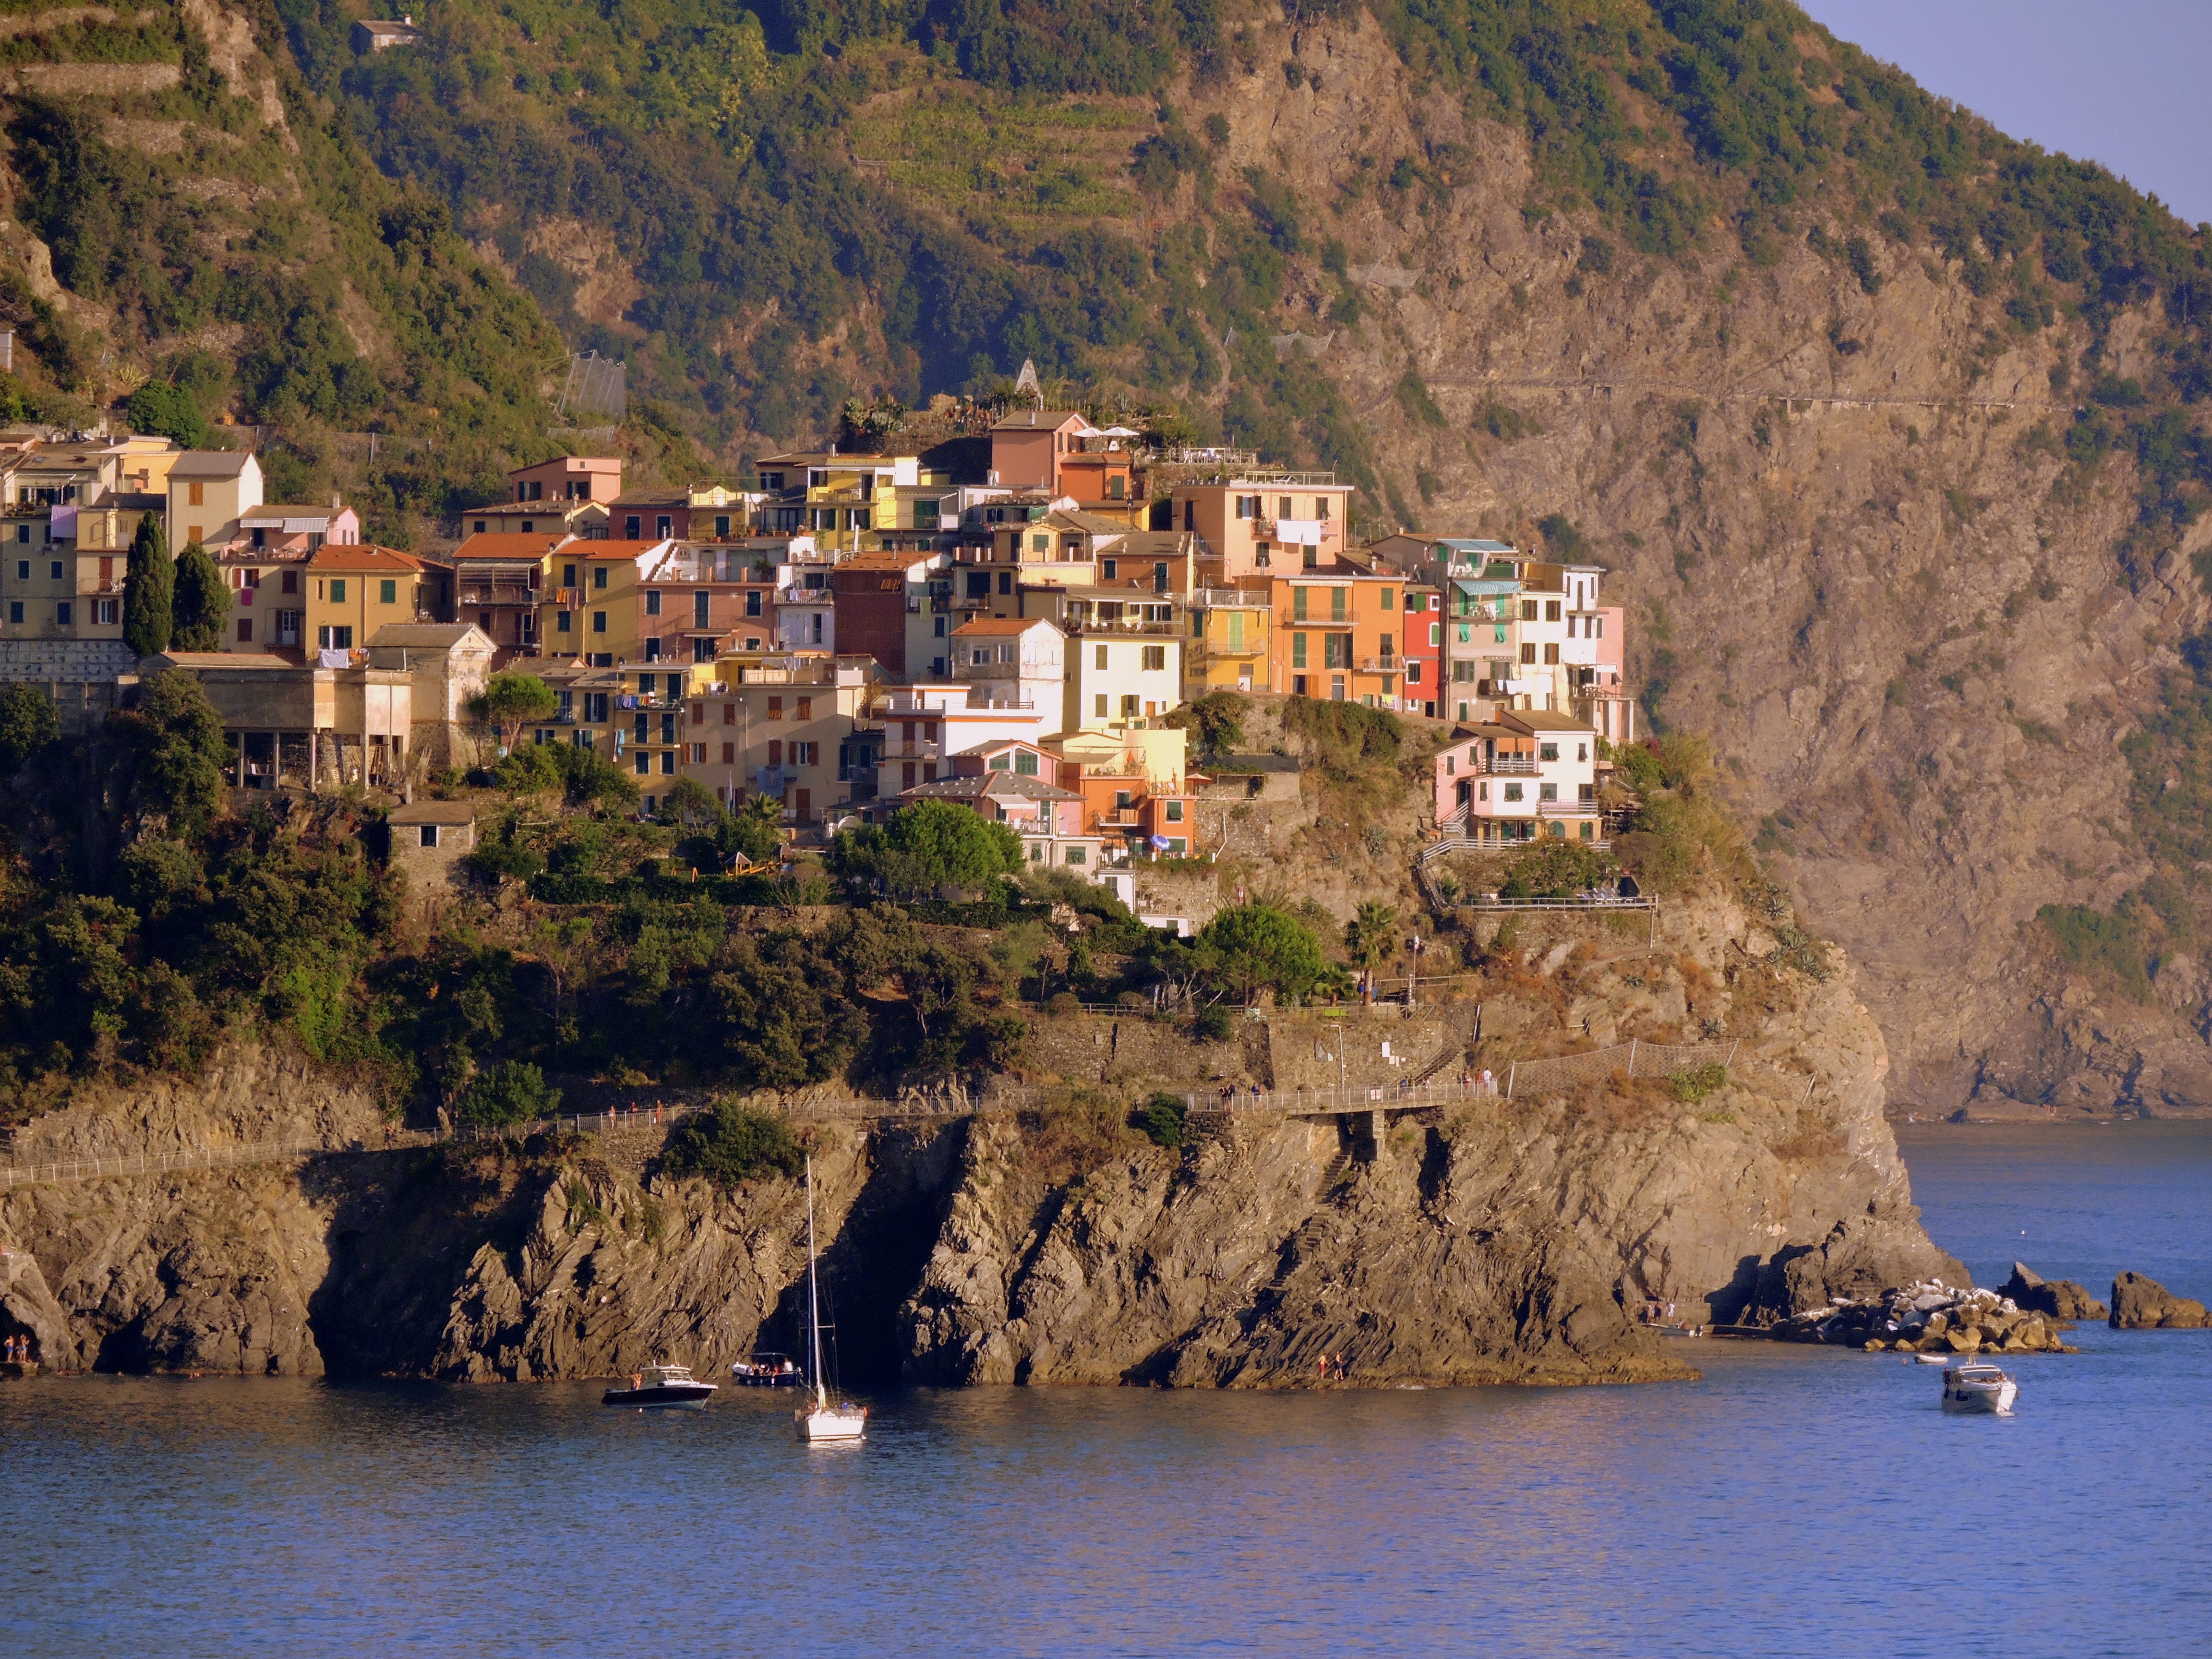
landscape, sea, coast, nature, mountain, town, river, village, cliff, cove, green, bay, italy, fjord, colorful, tourism, terrain, body of water, colors, houses, cape, wadi, liguria, landform, cinque terre, colourful houses, corniglia, geographical feature